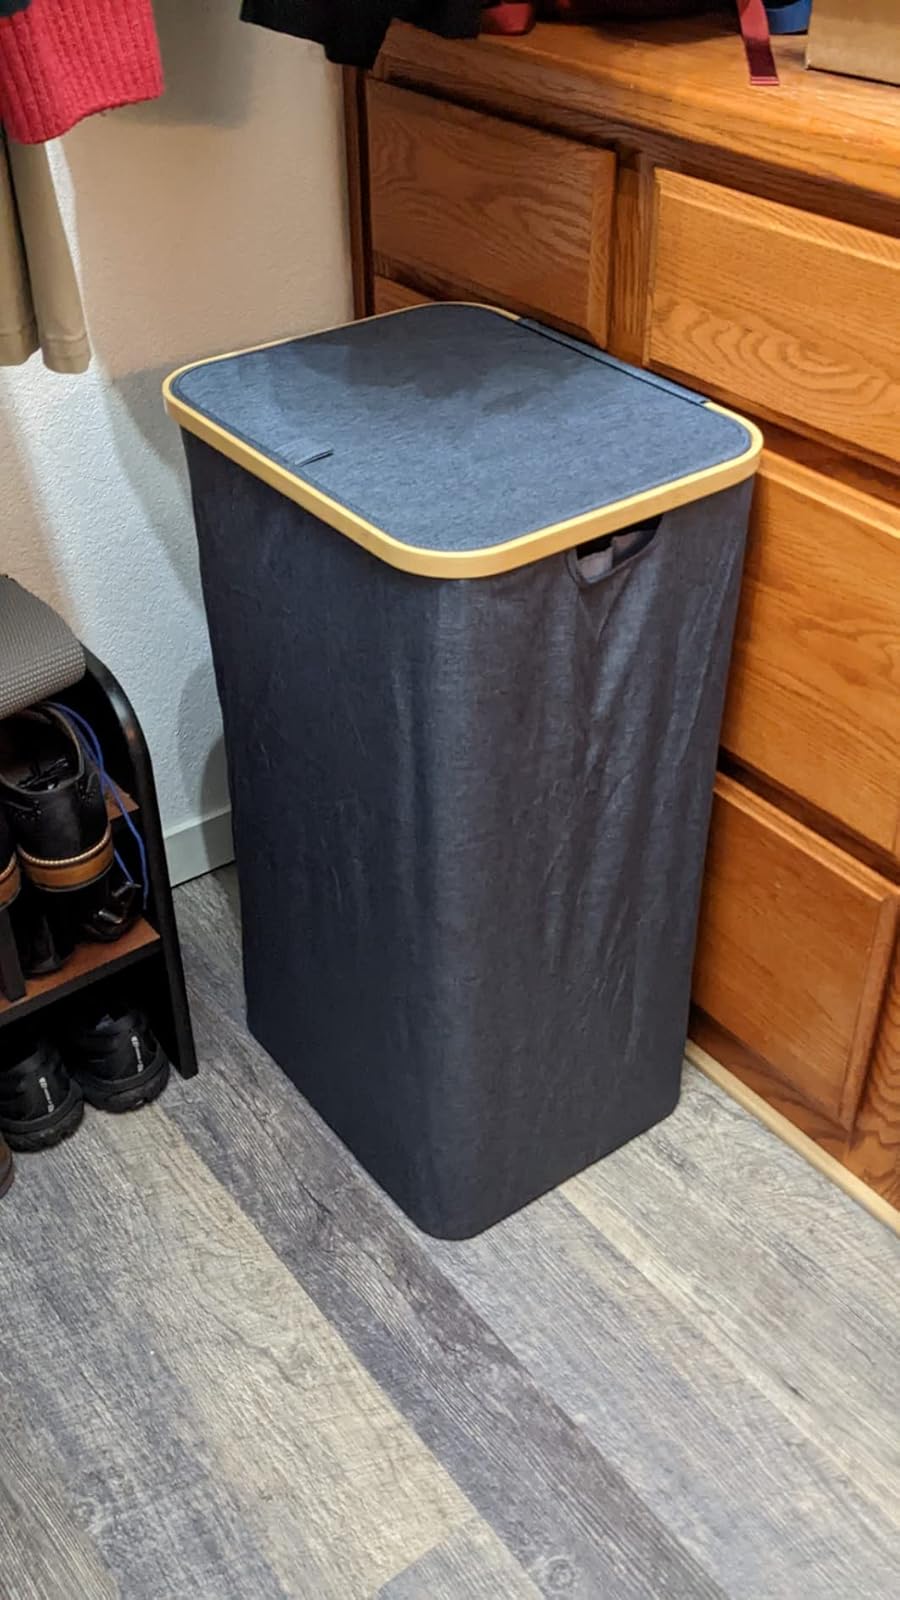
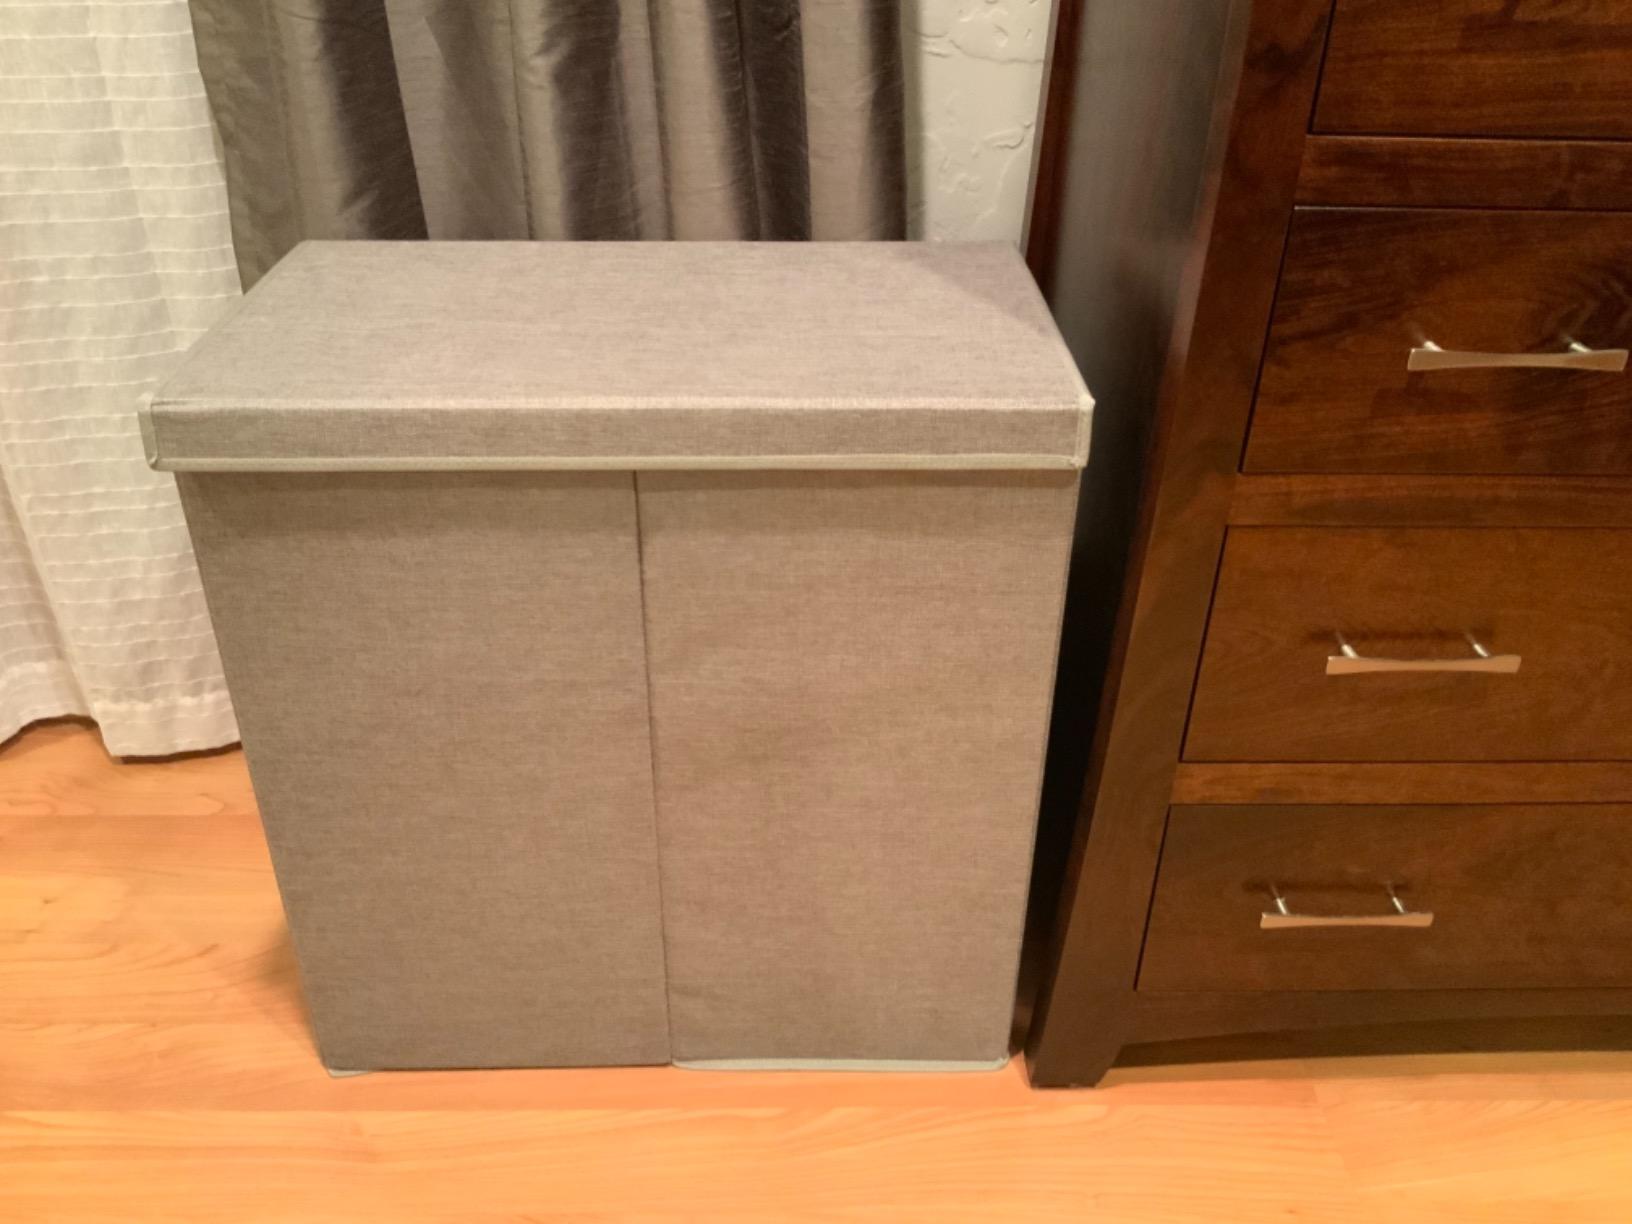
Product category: items_hamper
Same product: no